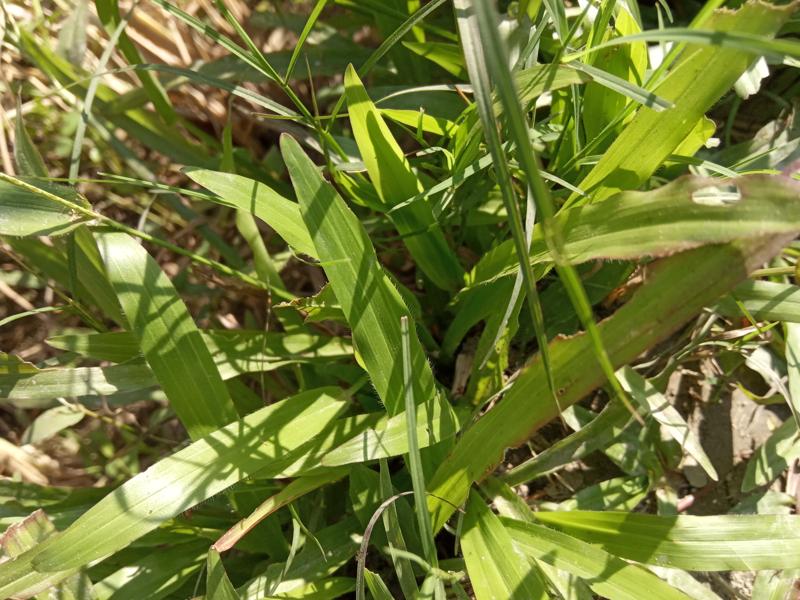
Weed species: Paspalum scrobiculatum